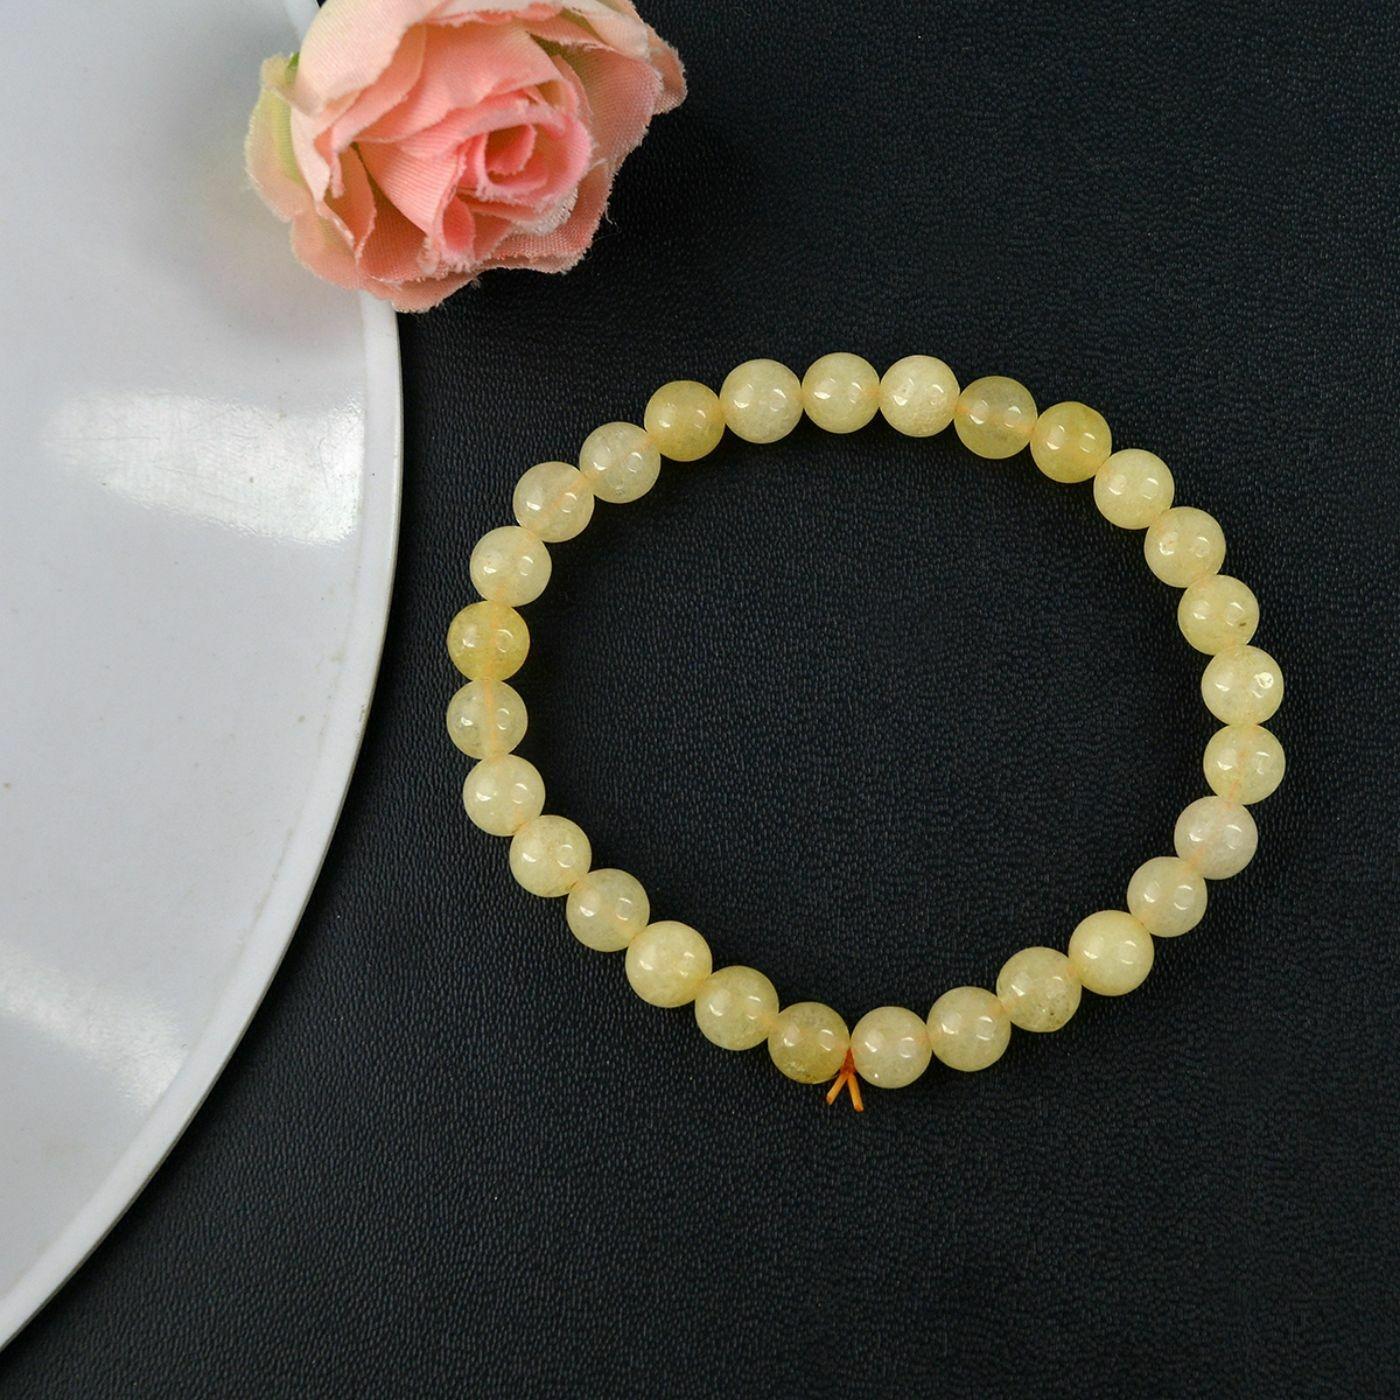
 Reiki Crystal Products Yellow Aventurine Bracelet, Round Bead 6 mm Bracelet for Reiki Healing and Crystal Healing Stones
Type: Bracelets & Bangles
Brand: Reiki Crystal Products
Price: Rs. 299
Stretchable Elastic Handmade Natural Crystal Stone Bracelet | Diameter : 2.5 Inch. | Stone Size - 6 mm | Charged By Reiki Grand Master & Vastu Expert
Features: Stretchable Elastic Handmade Natural Crystal Stone Bracelet | Diameter : 2.5 Inch. | Stone Size - 6 mm | Charged By Reiki Grand Master & Vastu Expert,Natural Healing Stone for Reiki Healing, Crystal Healing, Numerology, Tarot, Astrology, Vastu, Angle Healing & Feng Shui,100% Authentic, Original and Natural Healing Stone / Crystal - small holes, crack marks on the surface or inside the stones are often visible,Material : Natural Healing Stones See Images & Product Description For Healing Properties /Advantages,Stylish Party-Daily-Office-Casual Wear Reiki Healing Stone Bracelet for Men, Women, Boys, Girls. Best for Gifting & Personal Use.
Included: Pack Of 1 X Yellow Aventurine 6 mm Bracelet